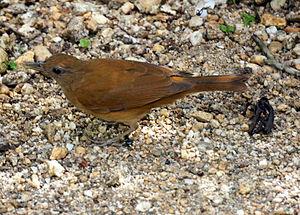
Le Merle cacao est une espèce de passereaux appartenant à la famille des Turdidae.